Night of Fire

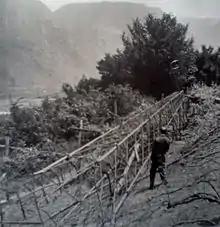
Electricity pylon blown-up during the "night of fire"

The German Night Gate Fire happened on the night of 12 June 1961 when 37 electricity pylons were blown up in South Tyrol by the South Tyrolean Liberation Committee. It formed a turning point in the history of the province.